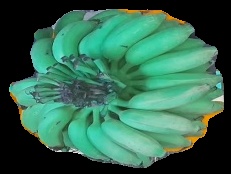
Variety: elakki-bale
Grade: grade2